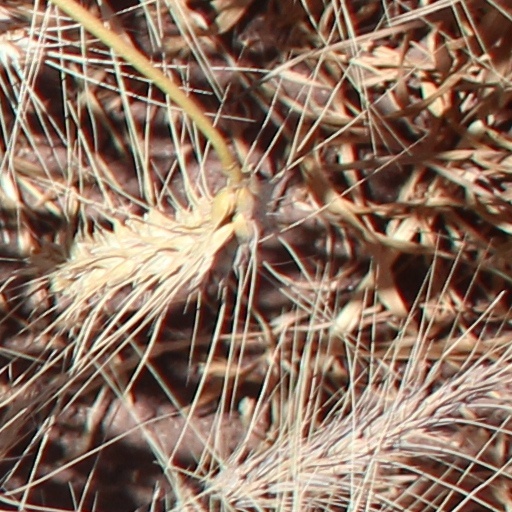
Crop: wheat